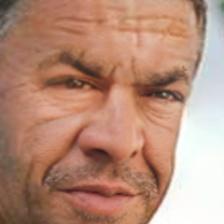
Label: faces